Polonnaruwa–Pagan War

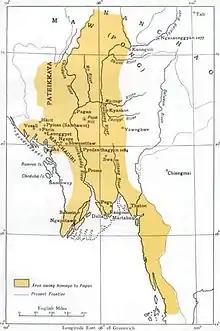
Map of the Pagan Kingdom in the 12th Century.

Diplomatic and cultural relations with Burma and Polonnaruwa existed long since the rise of the Burmese Pagan dynasty in the 9th century. After the Chola conquest of Anuradhapura, Sri Lanka experienced a decline in Buddhism and Vijayabahu I, who was the monarch of Polonnaruwa during the time, requested Buddhist monks from Pagan Burma to restore the Sangha in Sri Lanka. Historical chronicles state that king Vijayabahu also offered the Thihoshin Pagoda to Pagan king Alaungsithu in the 11th century, which is now still in the region of Pakkoku in modern Burma.